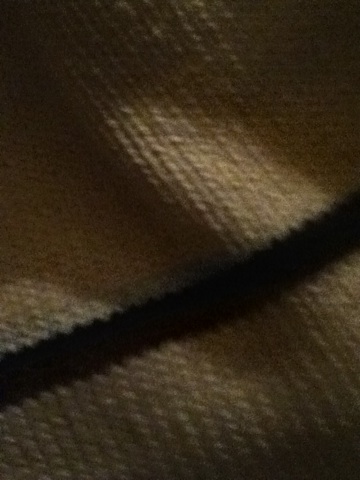Question: What car is this please?
Answer: unanswerable